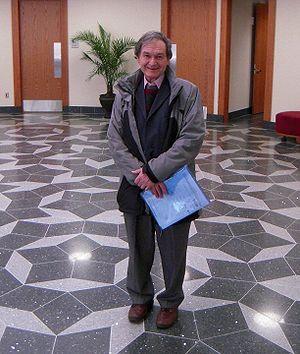
Les pavages de Penrose sont, en géométrie, des pavages du plan découverts par le mathématicien et physicien britannique Roger Penrose dans les années 1970. En 1984, ils ont été utilisés comme un modèle intéressant de la structure des quasi-cristaux.